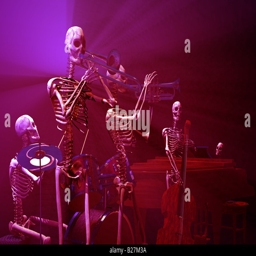
skeletons playing in a jazz band